322nd Rifle Division

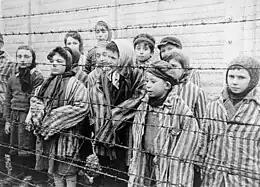
Child survivors of Auschwitz as found by the division.

After the breakout from the Baranow bridgehead during the Vistula-Oder Offensive in January, 1945, 60th Army began a deep exploitation to the west, through southern Poland. In the course of this, the 322nd was the first Soviet unit to reach the Auschwitz concentration camp. The camp was liberated and nearby German rearguards overcome on January 26 and 27. The men and women of the division found 7,500 prisoners and over 600 corpses left behind. On February 19 the 322nd was awarded the Order of Suvorov, 2nd Class, for its role in the liberation of Kraków.